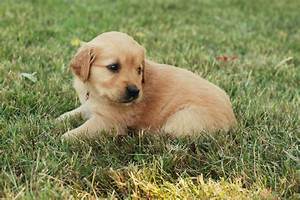
Label: cane